Khandoba

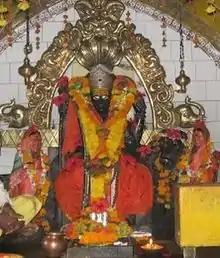
Khandoba with his wives at Mailar Mallanna temple, Khanapur near Bidar, Karnataka.

The sect of Khandoba, a folk religion, reflects the effect of Vedic Rudra, the Puranic Shiva worshipped as Linga in Brahmanical Hinduism and Nath and Lingayat sects. Khandoba may be a product of the Vedic Rudra, who like Khandoba was associated with robbers, horses and dogs. The 14th-century commentator Sayana traces the name "Malhari" to the "Taittiriya Samhita", Malhari is explained as enemy (ari) of Malha (Prajapati) – an epithet of Rudra, who is considered a rival of the deity Prajapati. According to Stanley, Khandoba originated as a mountain-top god, solar deity and a regional guardian and then assimilated into himself gods of various regions and communities. According to Stanley, Khandoba inherits traits from both the sun-god Surya as well as Shiva, who is identified with the moon. Stanley describes Khandoba as "a moon god, who has become a sun god", emphasizing on how the moon imagery of Shiva transforms into the solar iconography of Khandoba in the "Malhari Mahatmya".